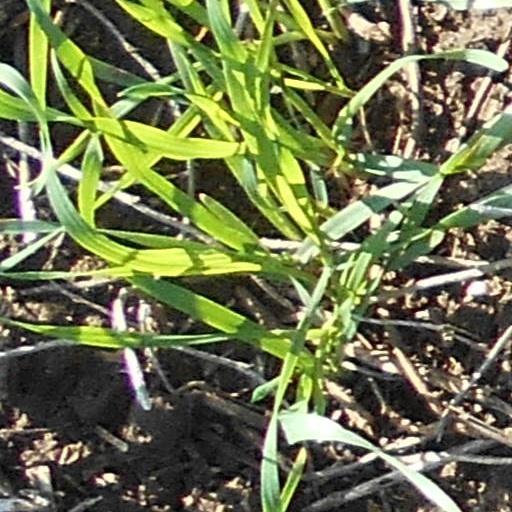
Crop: wheat